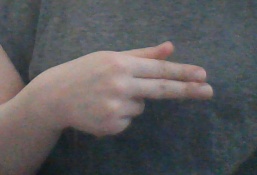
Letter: ghain